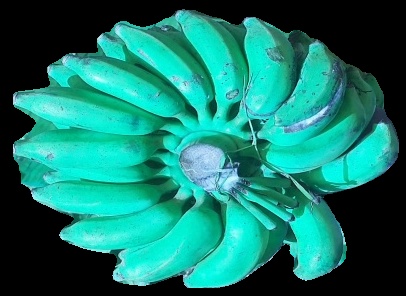
Variety: elakki-bale
Grade: grade3